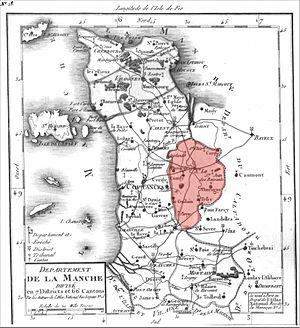
Localisation du district de Saint-Lô sur une carte de la Manche en 1792.
Le district de Saint-Lô est une ancienne division territoriale française du département de la Manche de 1790 à 1795.